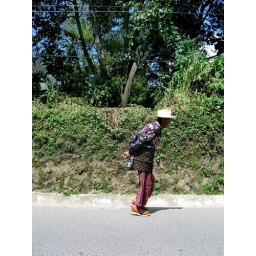
indigenous man in traditional dress walking down the road